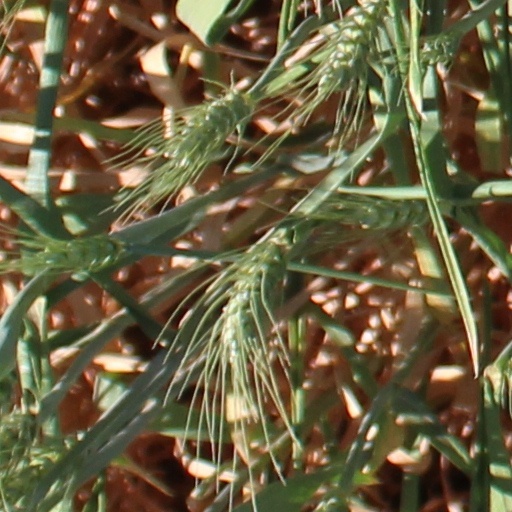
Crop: wheat